Sunfish (sailboat)

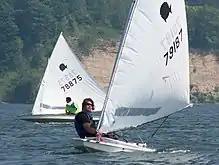
A race rigged Sunfish racing on Irondequoit Bay, NY. The racing setup seen in these photos shows the sail closer to the deck than the typical recreational rigging would be.

For most One-Design Class eligible boats, the number of boats built and the number of boats registered in the racing class are closely related. This makes the boat and the racing Class practically one and the same. The Sunfish is an anomaly to this more familiar symbiotic relationship.